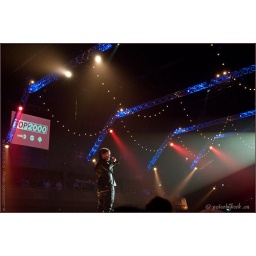
TV registratie van de Top 2000 in Concert - editie 2009Heineken Music Hall AmsterdamRadio 2 en Ned. 3 - NPS